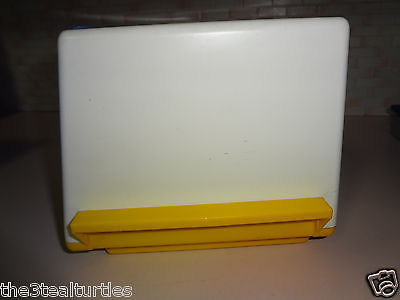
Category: toaster